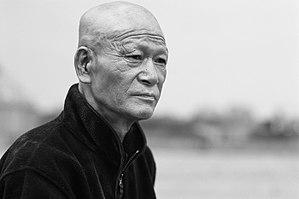
Kō Murobushi est un danseur et chorégraphe japonais de danse butō né le 14 juin 1947 à Tokyo et mort le 18 juin 2015 à Mexico.